Adhola people

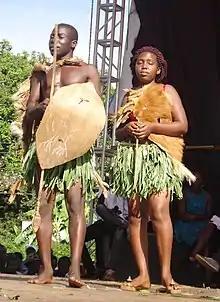

The Adhola people, also known as Jopadhola, are a Nilotic ethnic group of Luo peoples that live in Tororo District of Eastern Uganda and comprise about eight percent of the country's total population. They speak Dhopadhola, (a Luo language), which belongs to the Western Nilotic branch of the Nilotic language family. They are primarily pastoralists. The Jopadhola call their land Padhola which, according to historian Bethwell Ogot, is an elliptic form of "Pa Adhola" meaning the "place of Adhola", the founding father of the Jopadhola people. Officially, land of the Adhola is called Padhola, but the Baganda who misinterpret 'Widoma' – a Dhopadhola word for 'war cry' meaning 'You are in trouble' refer to the Jopadhola as "Badama". The social structure of the Jopadhola can be described as semi centralised because there is no traditional centralized government and its organization is limited to a clan called "Nono". There are over 52 clans, each with cultural practices, common ancestry and a distinct lineage.